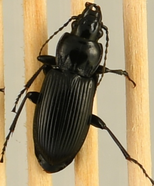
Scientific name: Pterostichus melanarius
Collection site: Woodworth Site (WOOD), plot WOOD_023